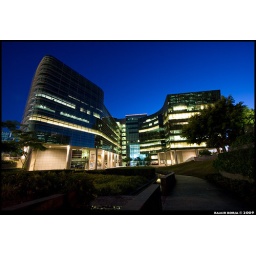
My company's office building in Changi Business Park. Love the architecture.